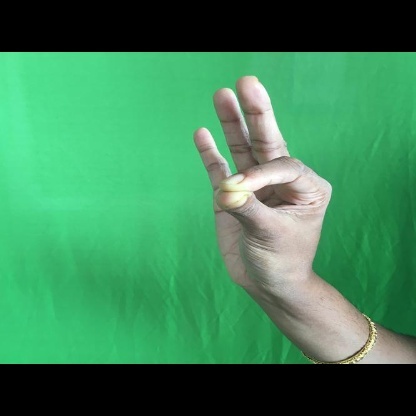
Mudra: Hamsasyam